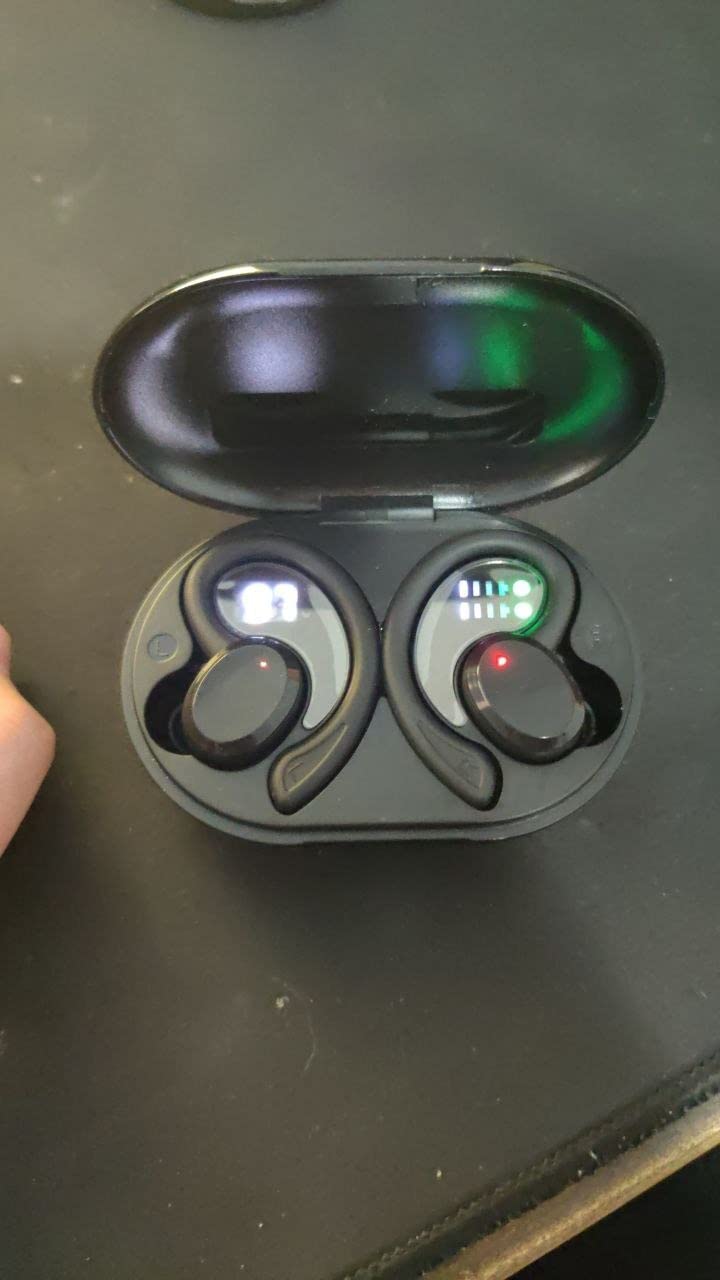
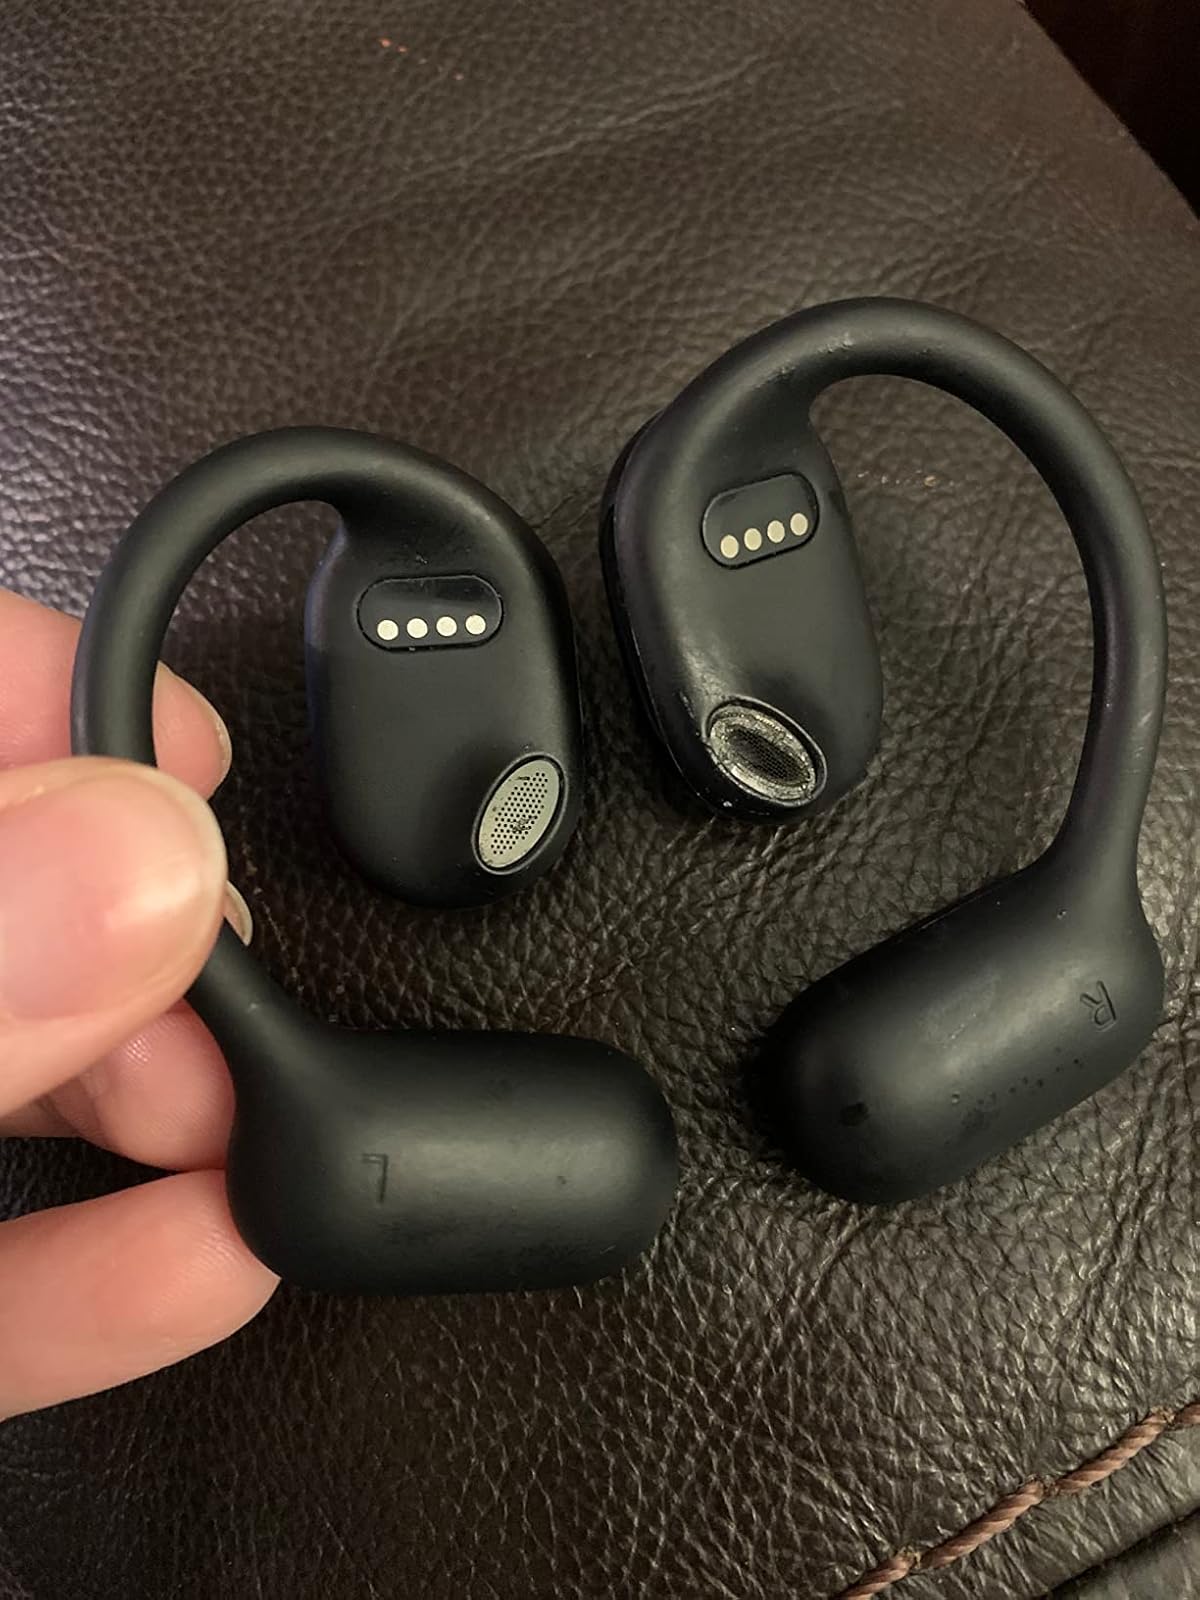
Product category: earbuds
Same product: no